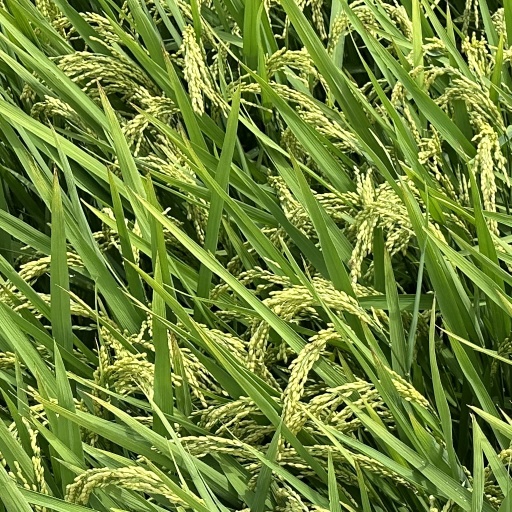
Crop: rice